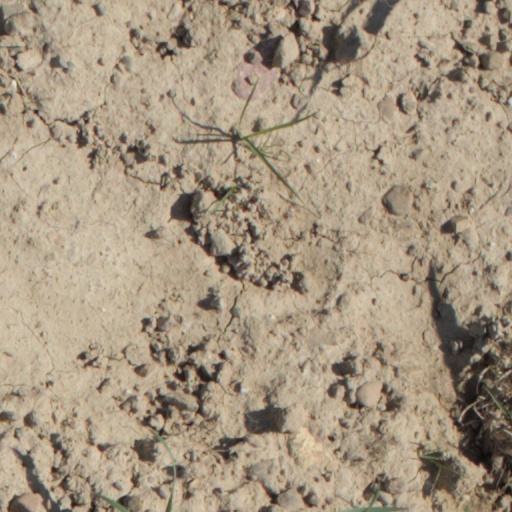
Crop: wheat